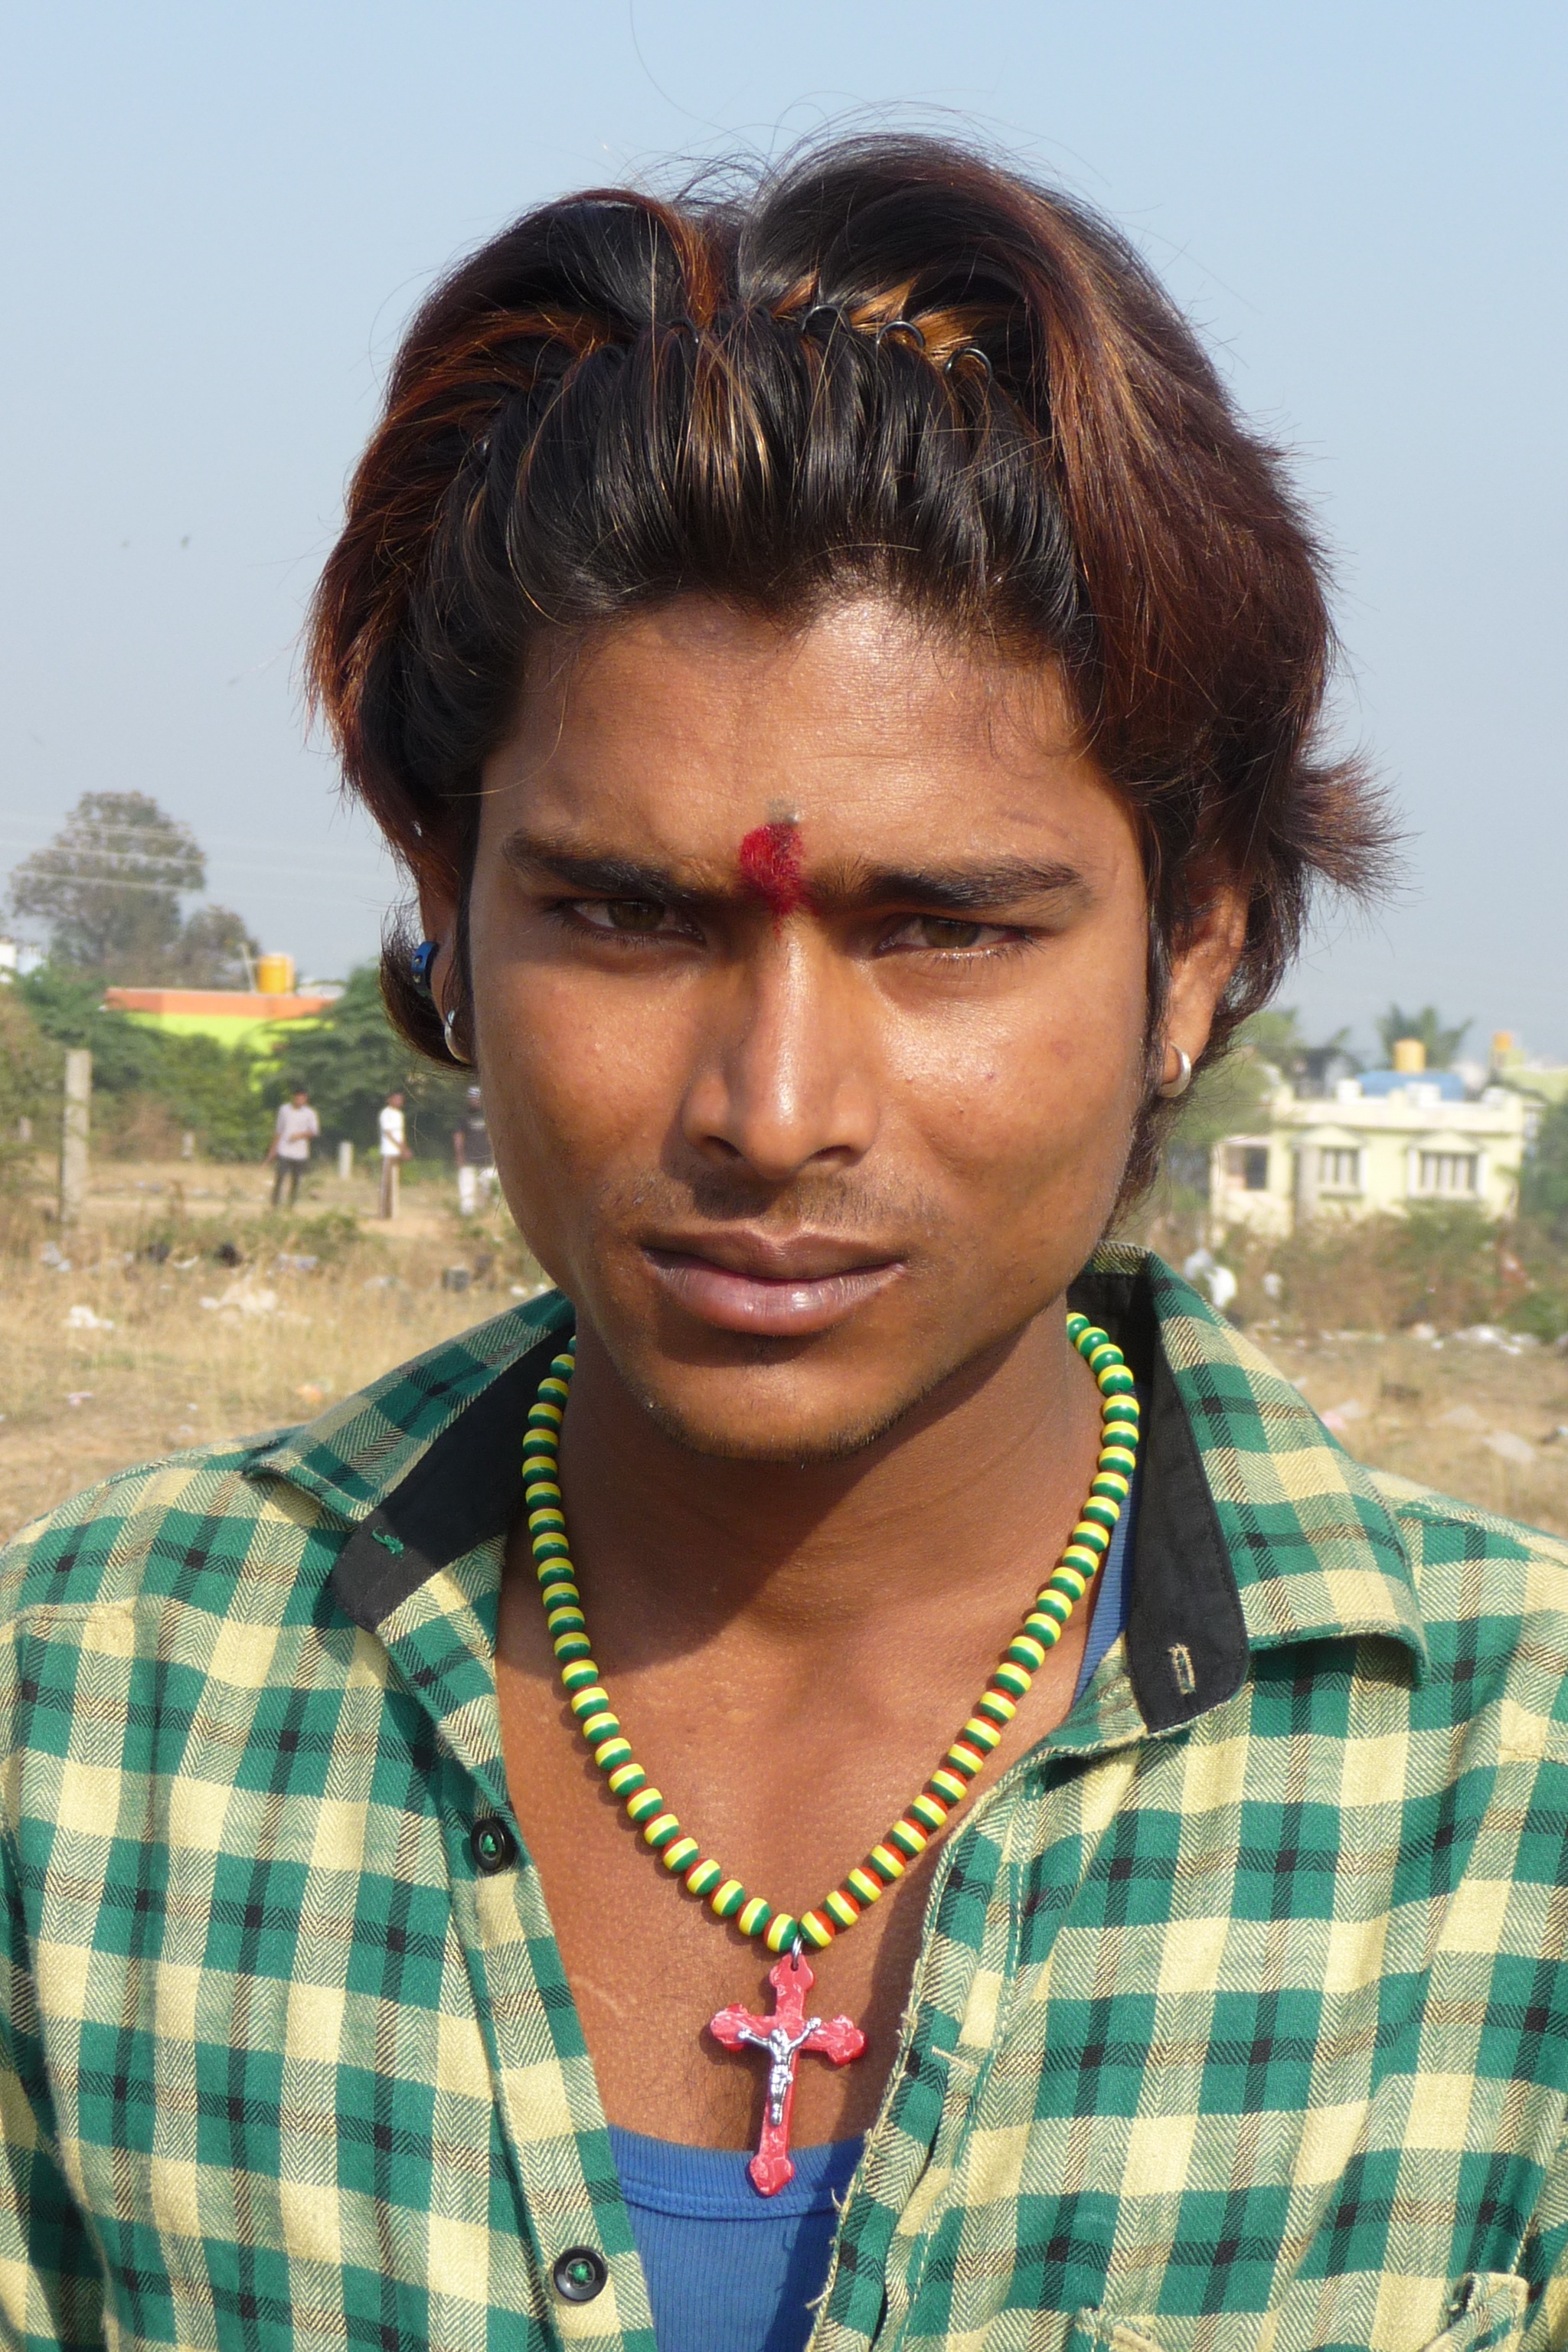
Gender: men